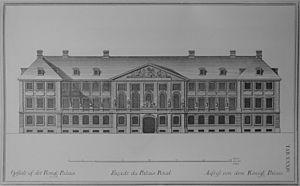
Facade du Palais Roial.